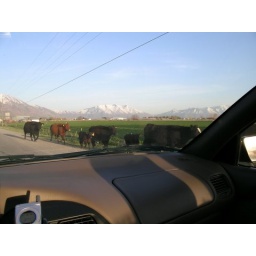
It was weird to see cows in the road in Provo!